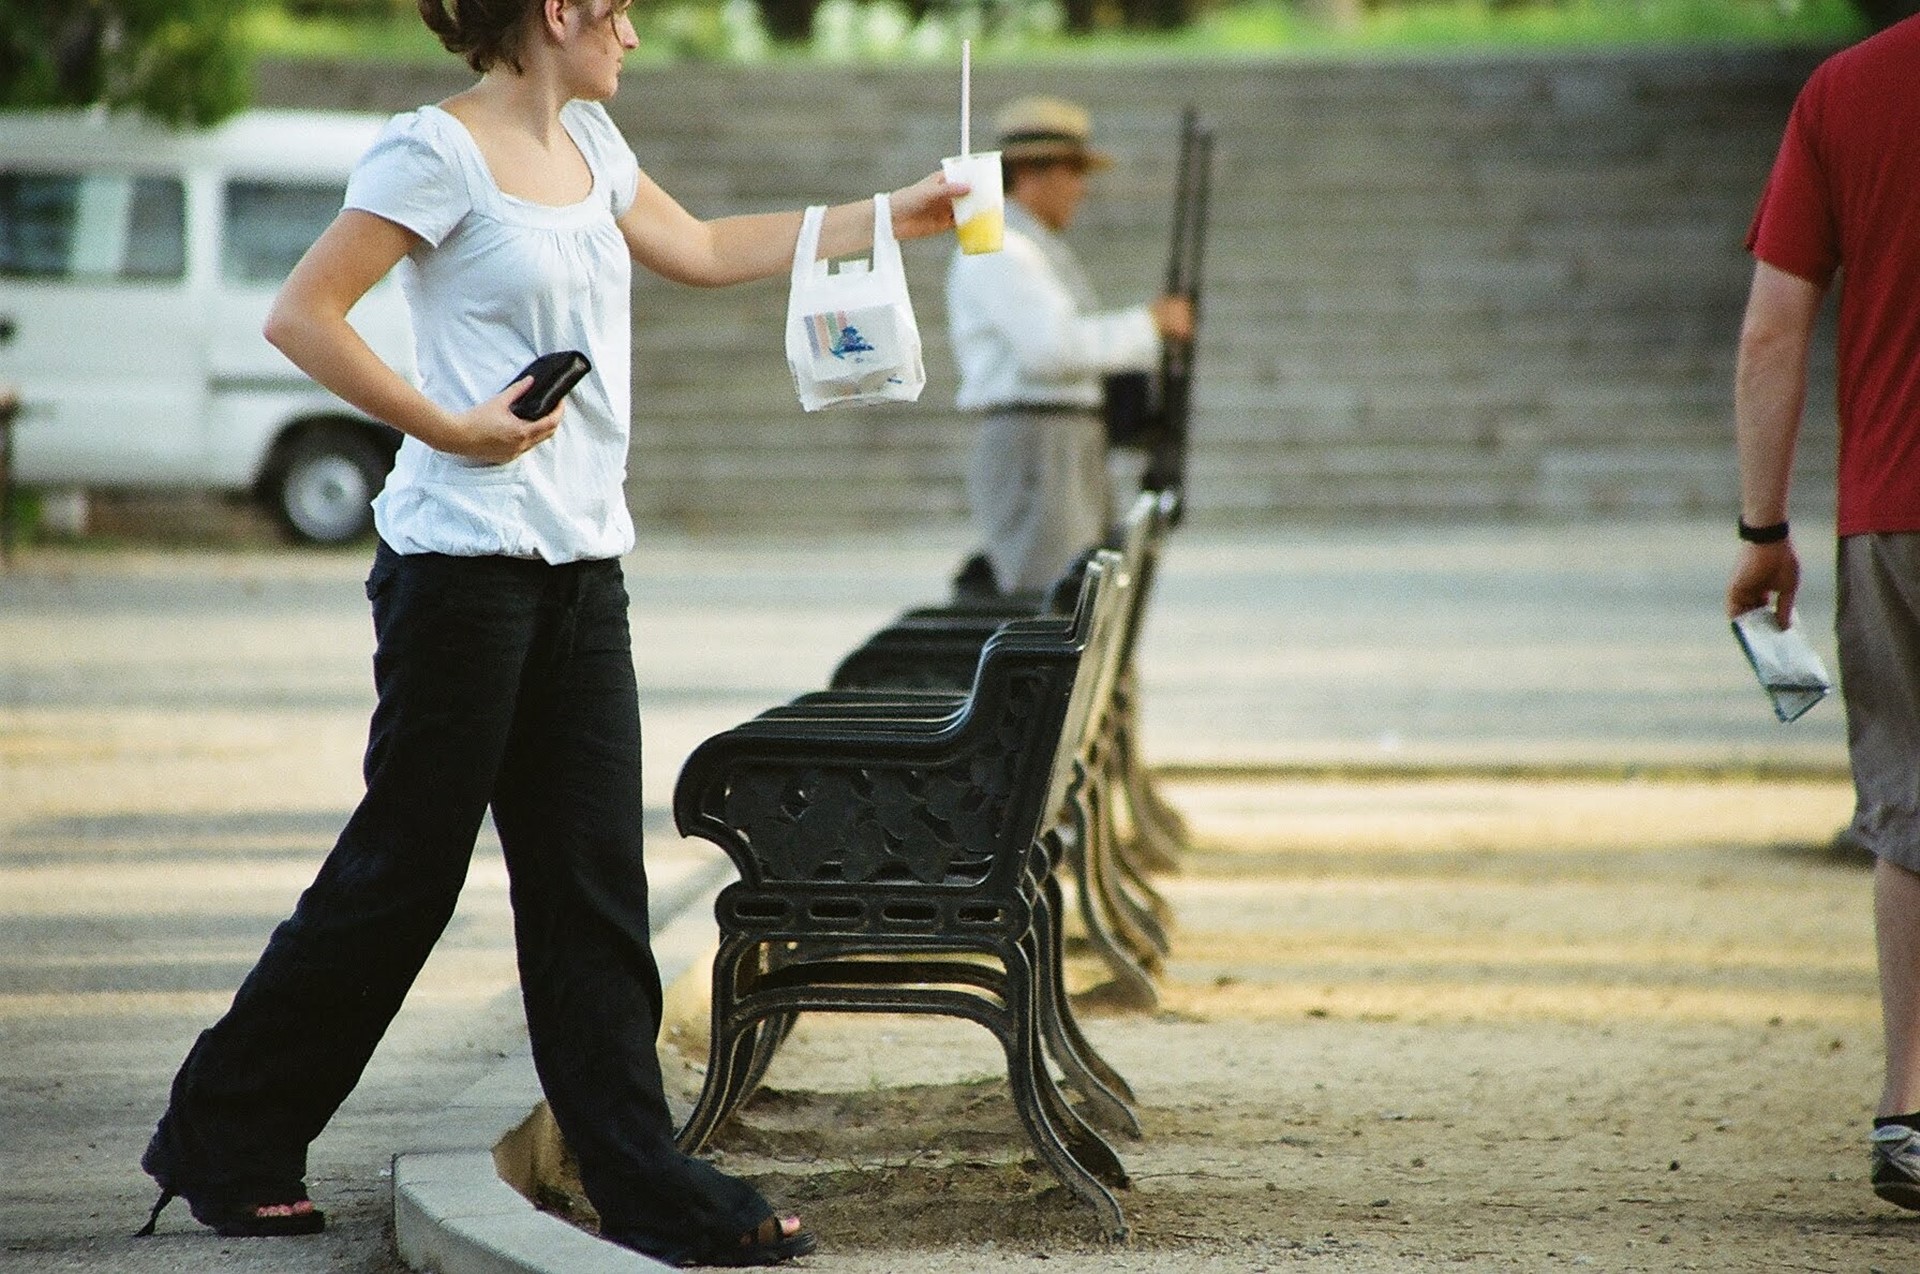
film, analog, women, snap, people, streetstyle, japan, osaka, sitting, leg, pedestrian, human, street, walking, photography, recreation, leisure, street fashion, road, human leg, furniture